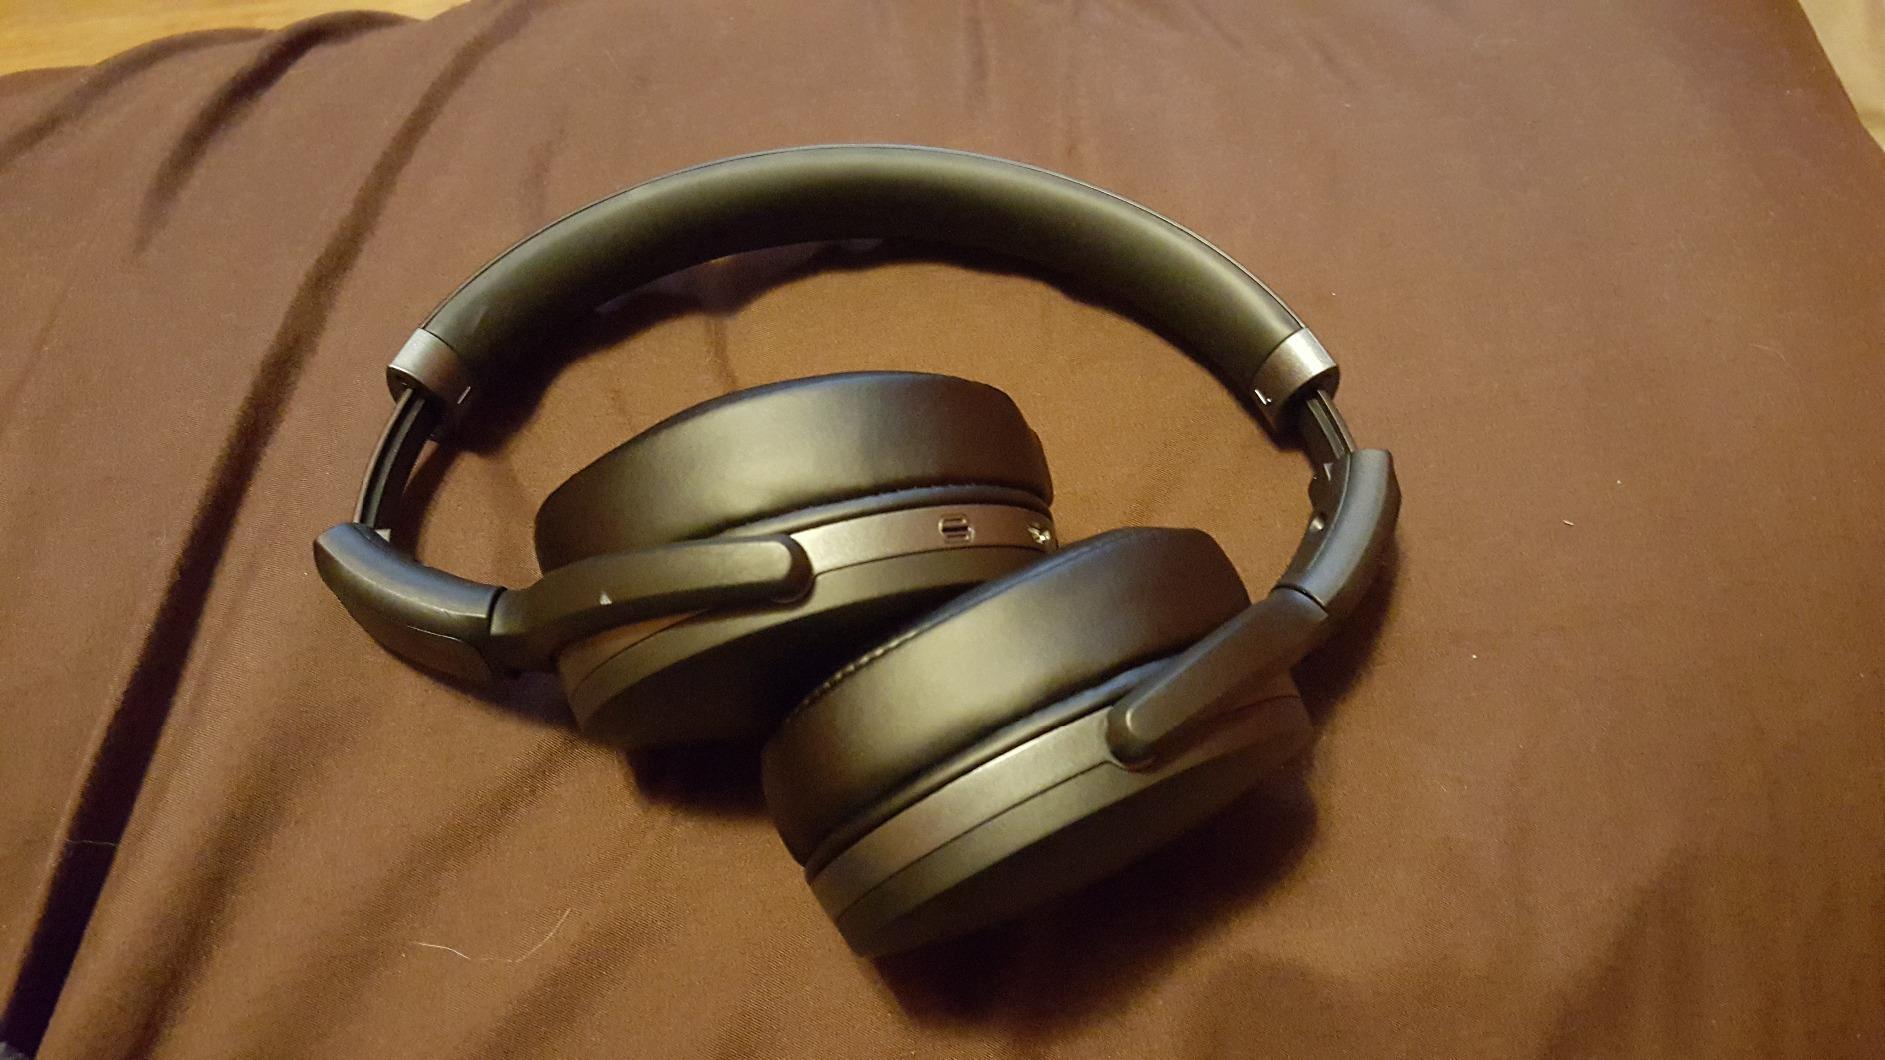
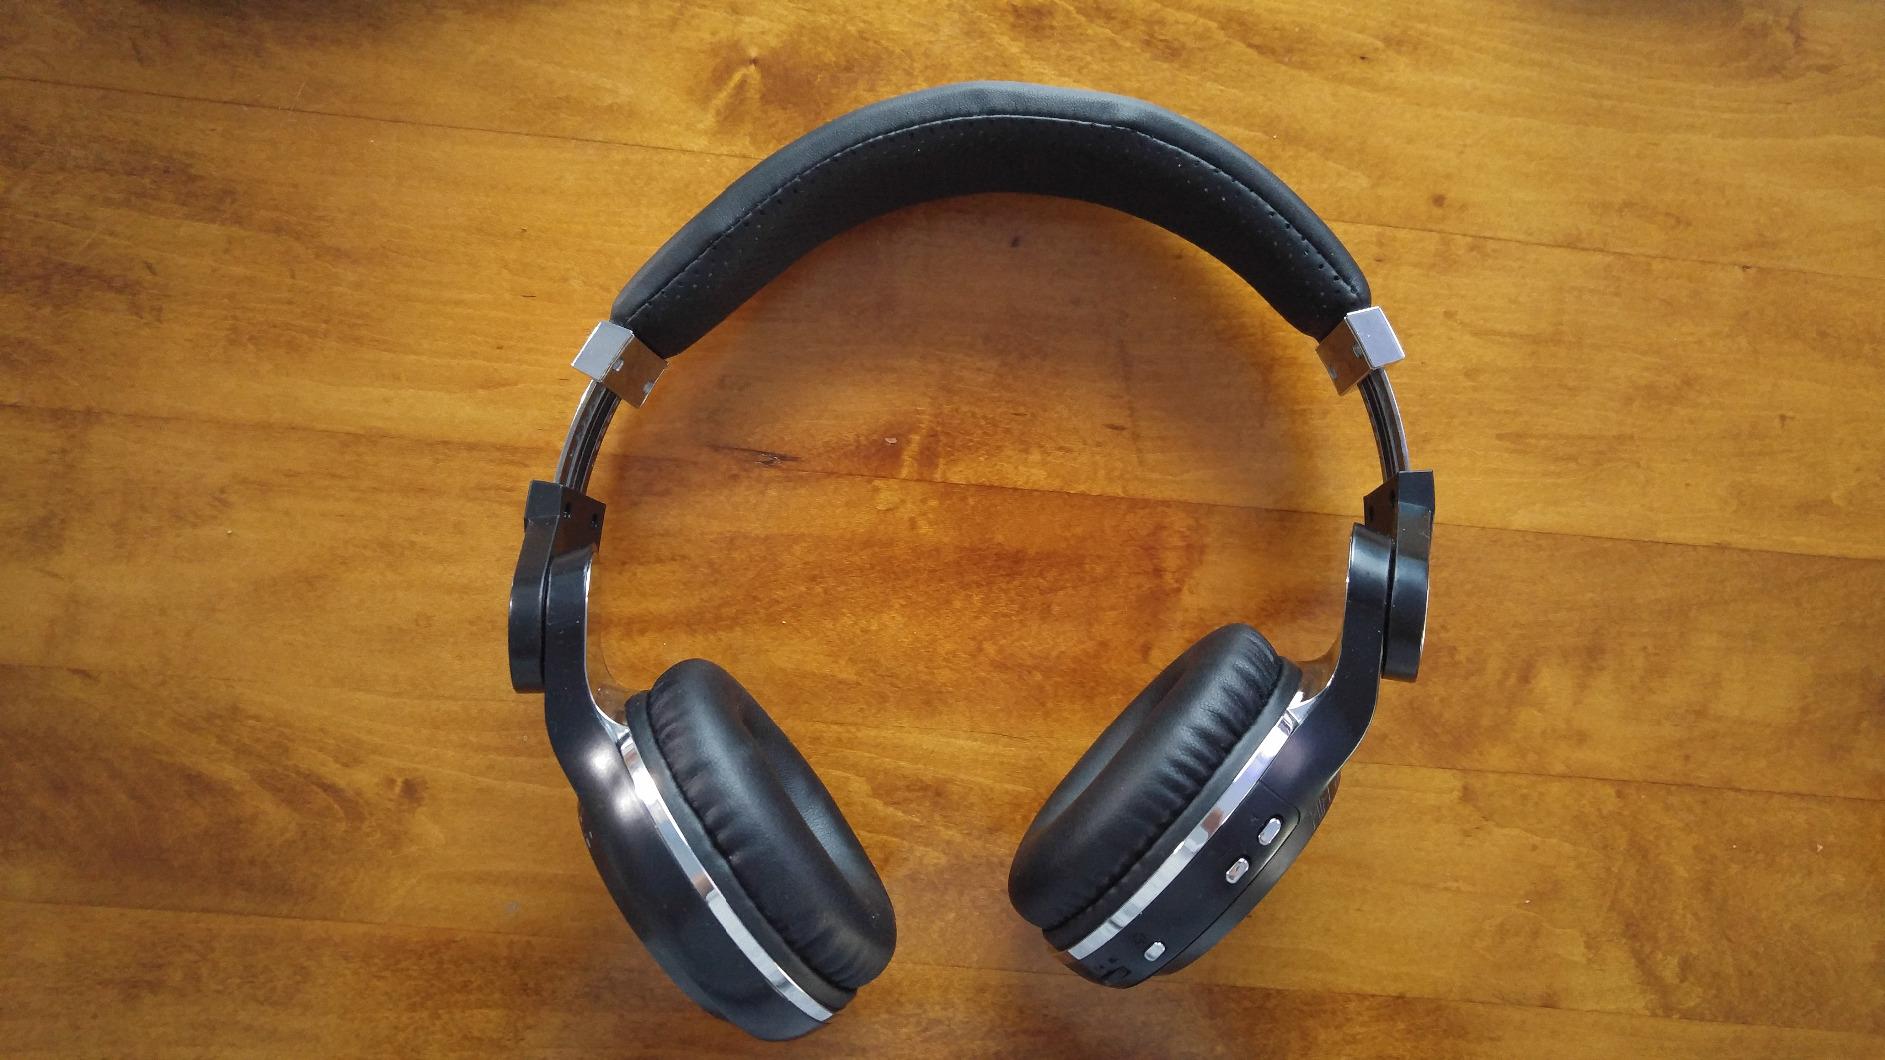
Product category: headphones
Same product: no